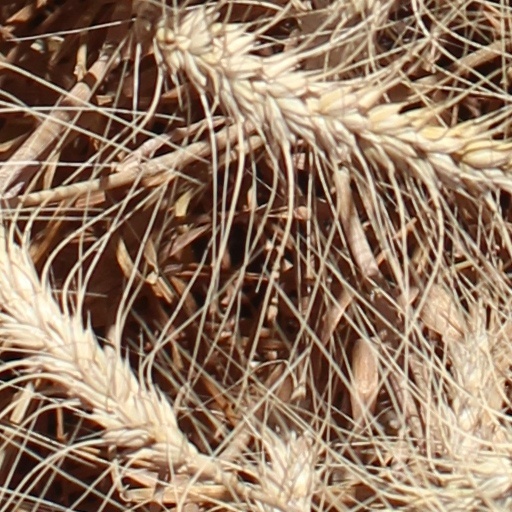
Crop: wheat